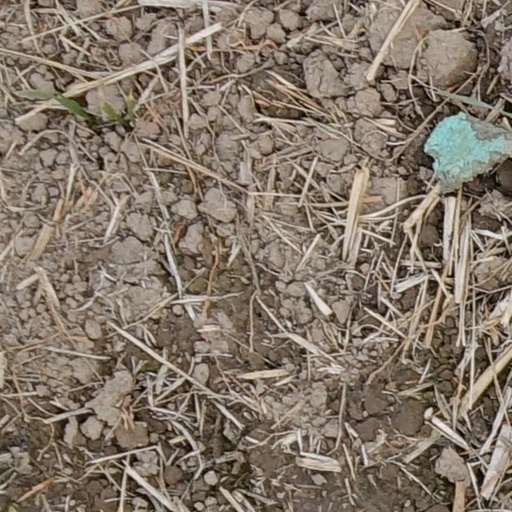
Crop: wheat